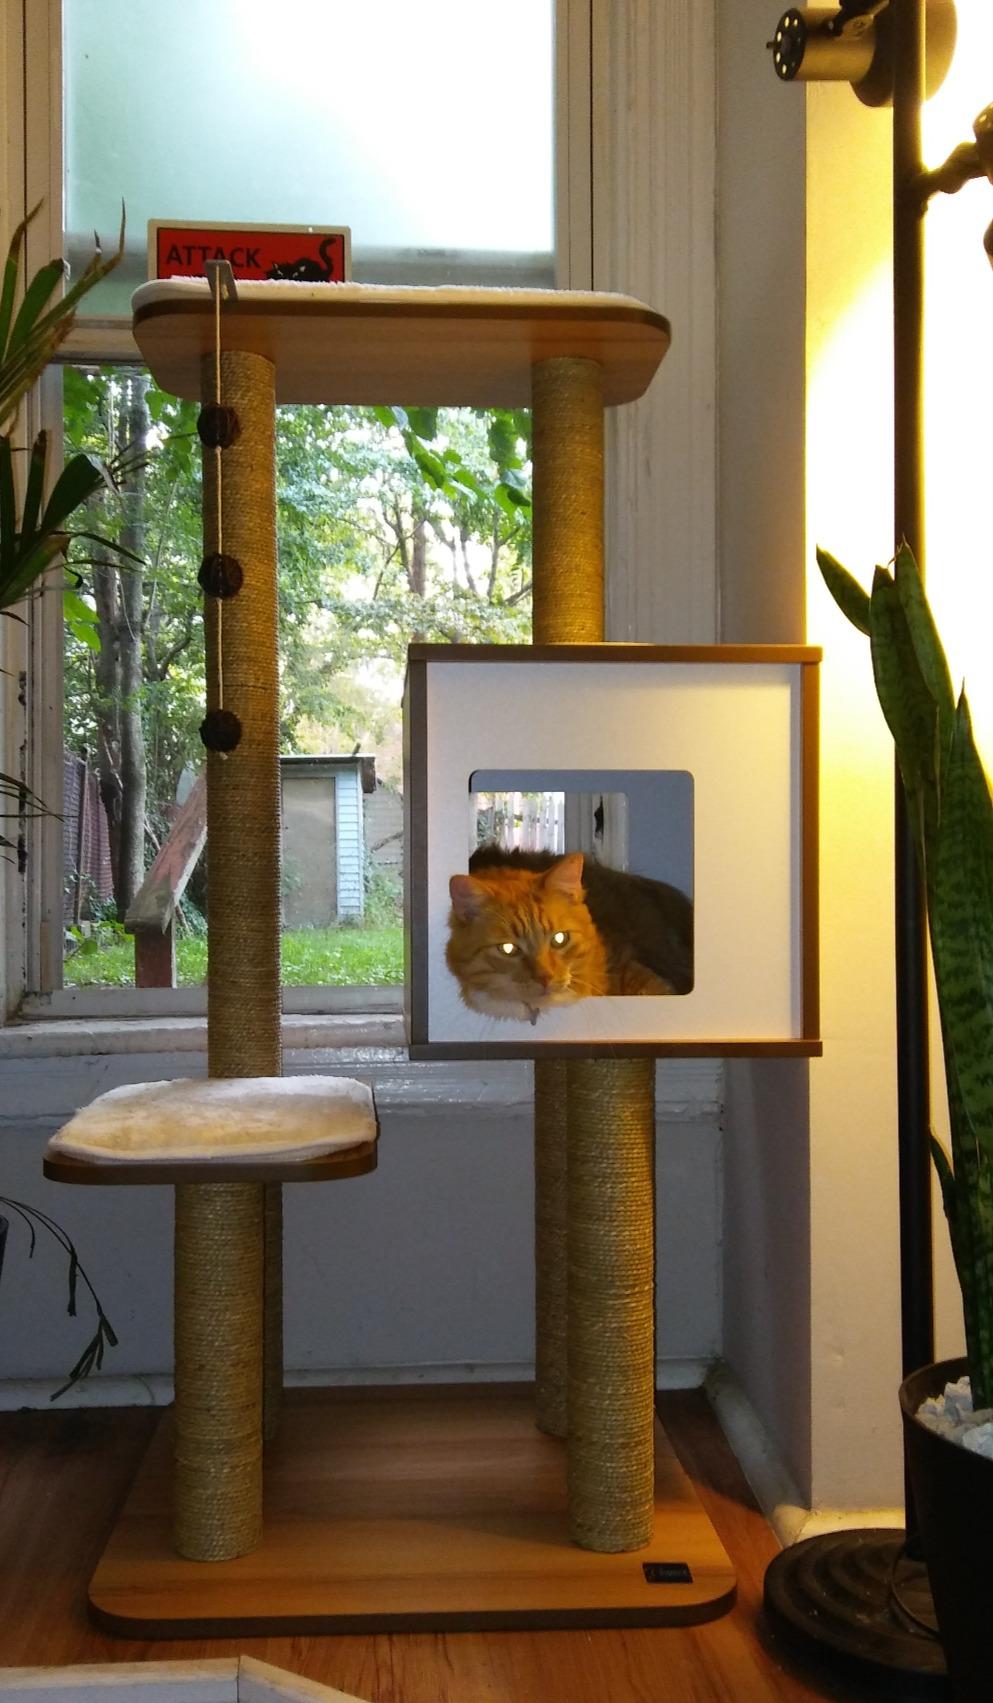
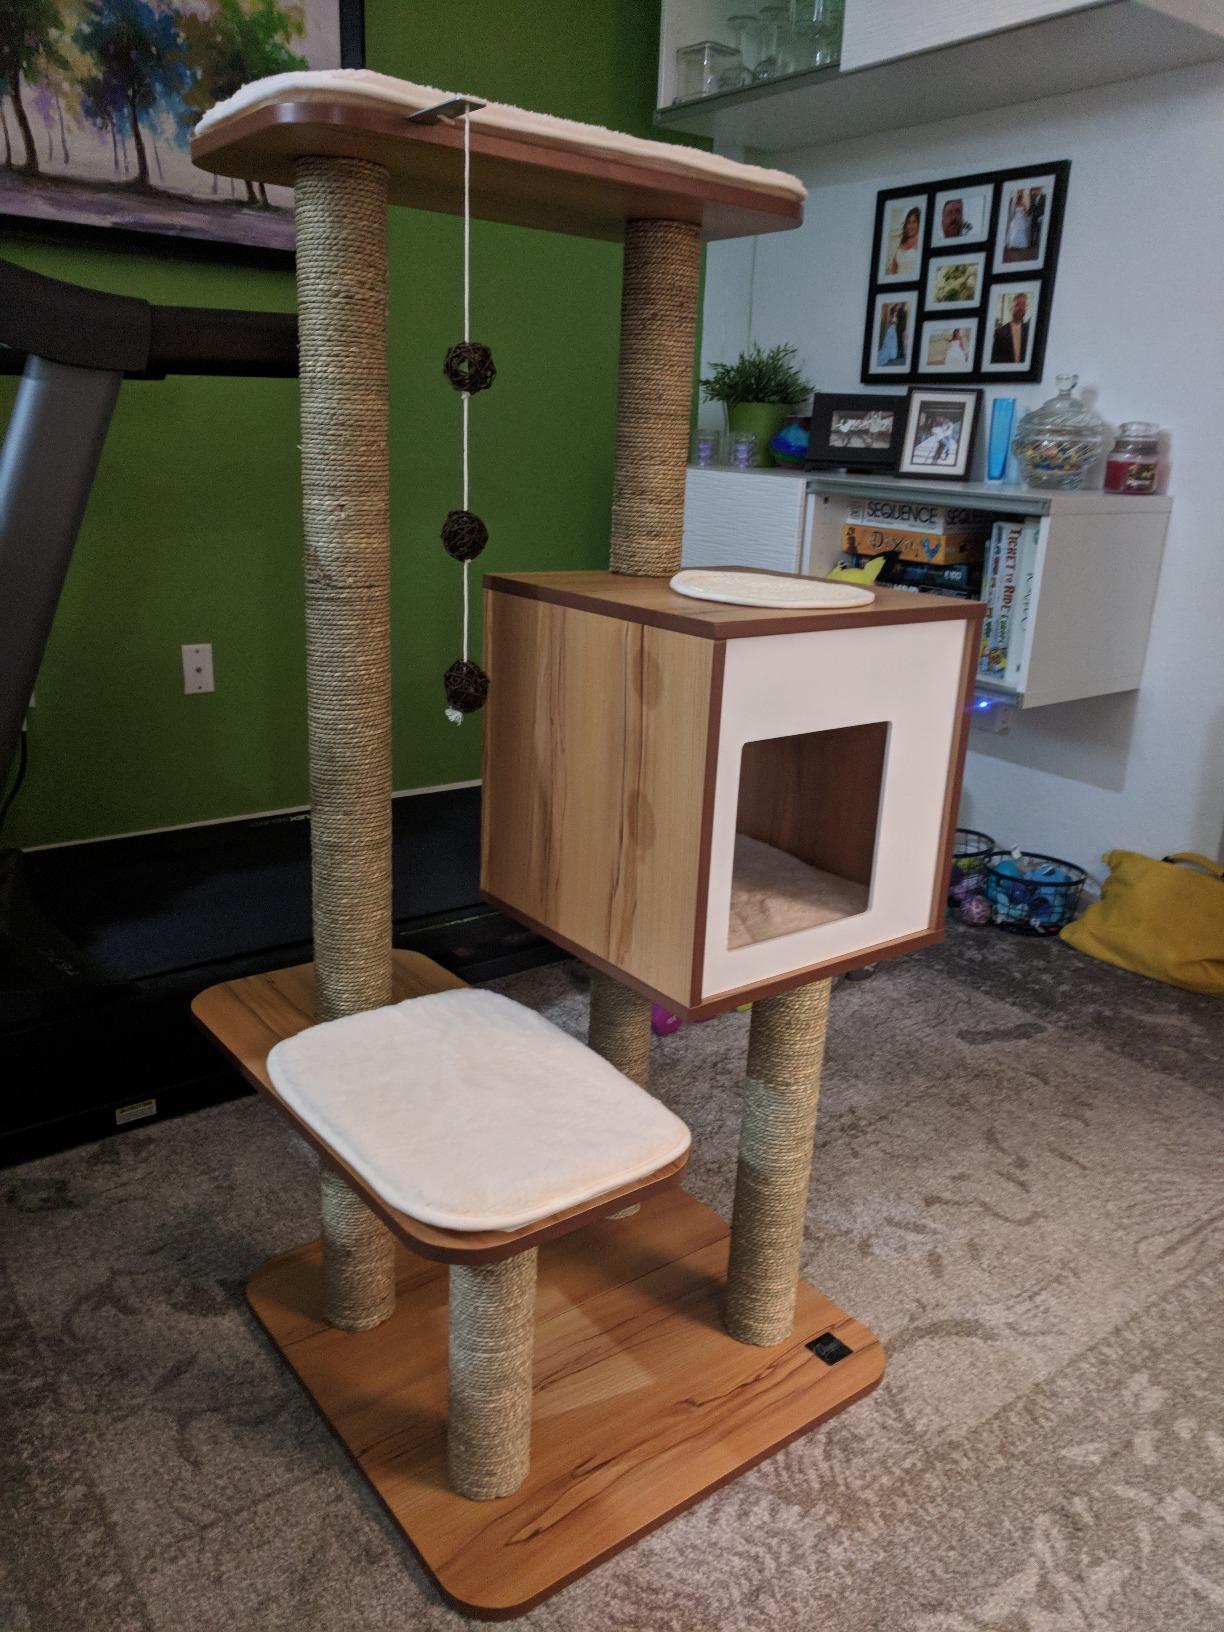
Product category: items_cat tree
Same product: yes